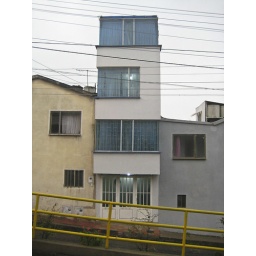
Skinny 4-story house near bus station in Tunja